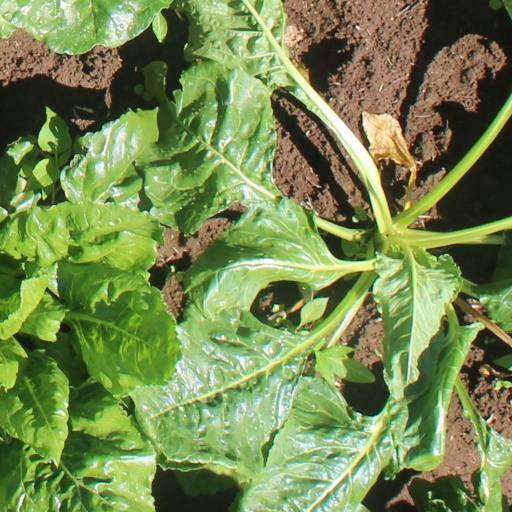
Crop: sugar beet